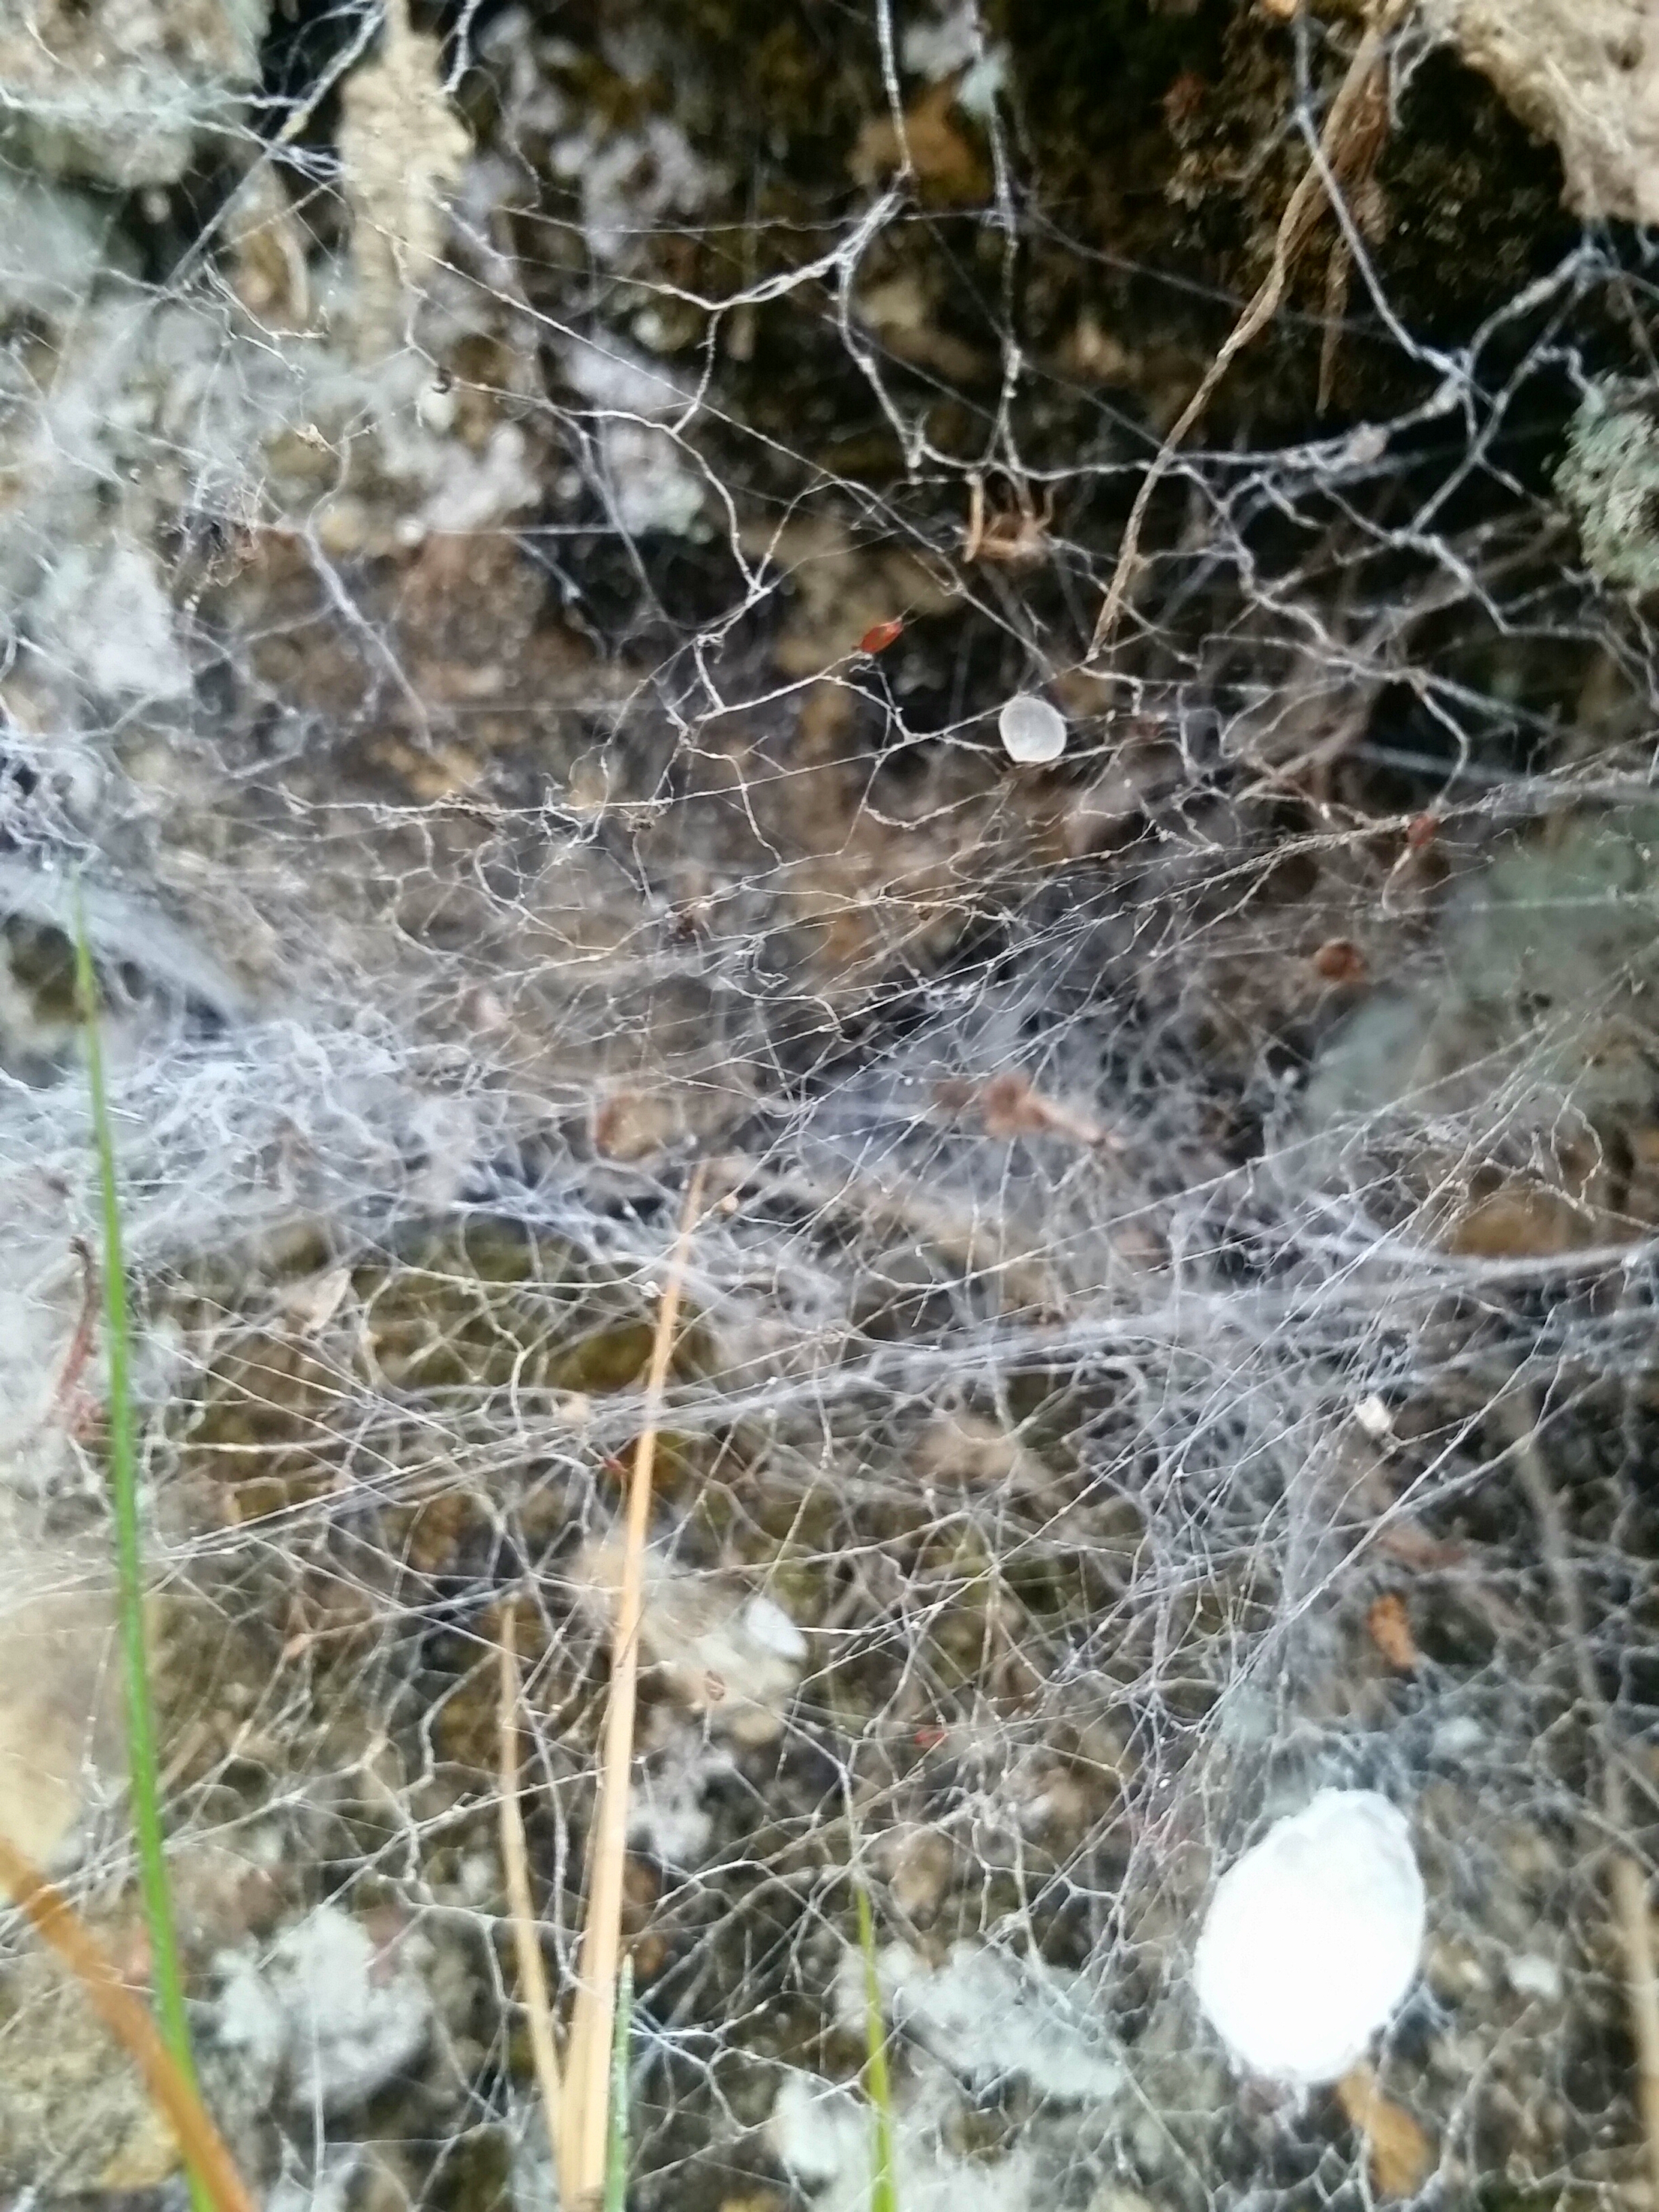
beach, branch, spiderweb, insect, fauna, material, invertebrate, spider web, southcoastnsw, australia, spider